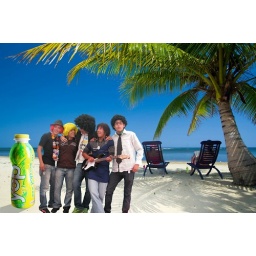
Relaxing under a palm tree on remote beach